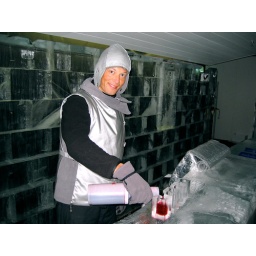
Be sure to stop in Stockholm's ice bar for a refreshing and cold cocktail, served in a glass made of ice.